Province of Savona

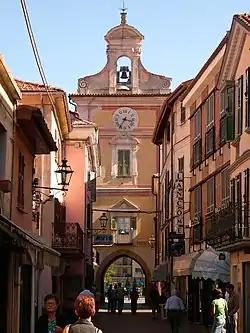
Cairo Montenotte

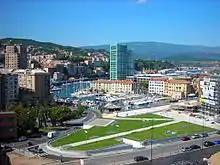
The touristic port of Savona

The province of Savona is one of four provinces in the region of Liguria, which forms a coastal strip in the northwest of Italy. Savona has a long coastline on the Gulf of Genoa; the province of Imperia lies to the west and the Metropolitan City of Genoa lies to the east. The region of Piedmont lies inland, with the province of Cuneo to the northwest and the provinces of Asti and Alessandria to the north. The provincial capital is the city of Savona. Inland is the mountain chain formed by the Ligurian Alps and the Apennine Mountains.